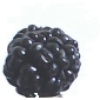
Label: mulberry